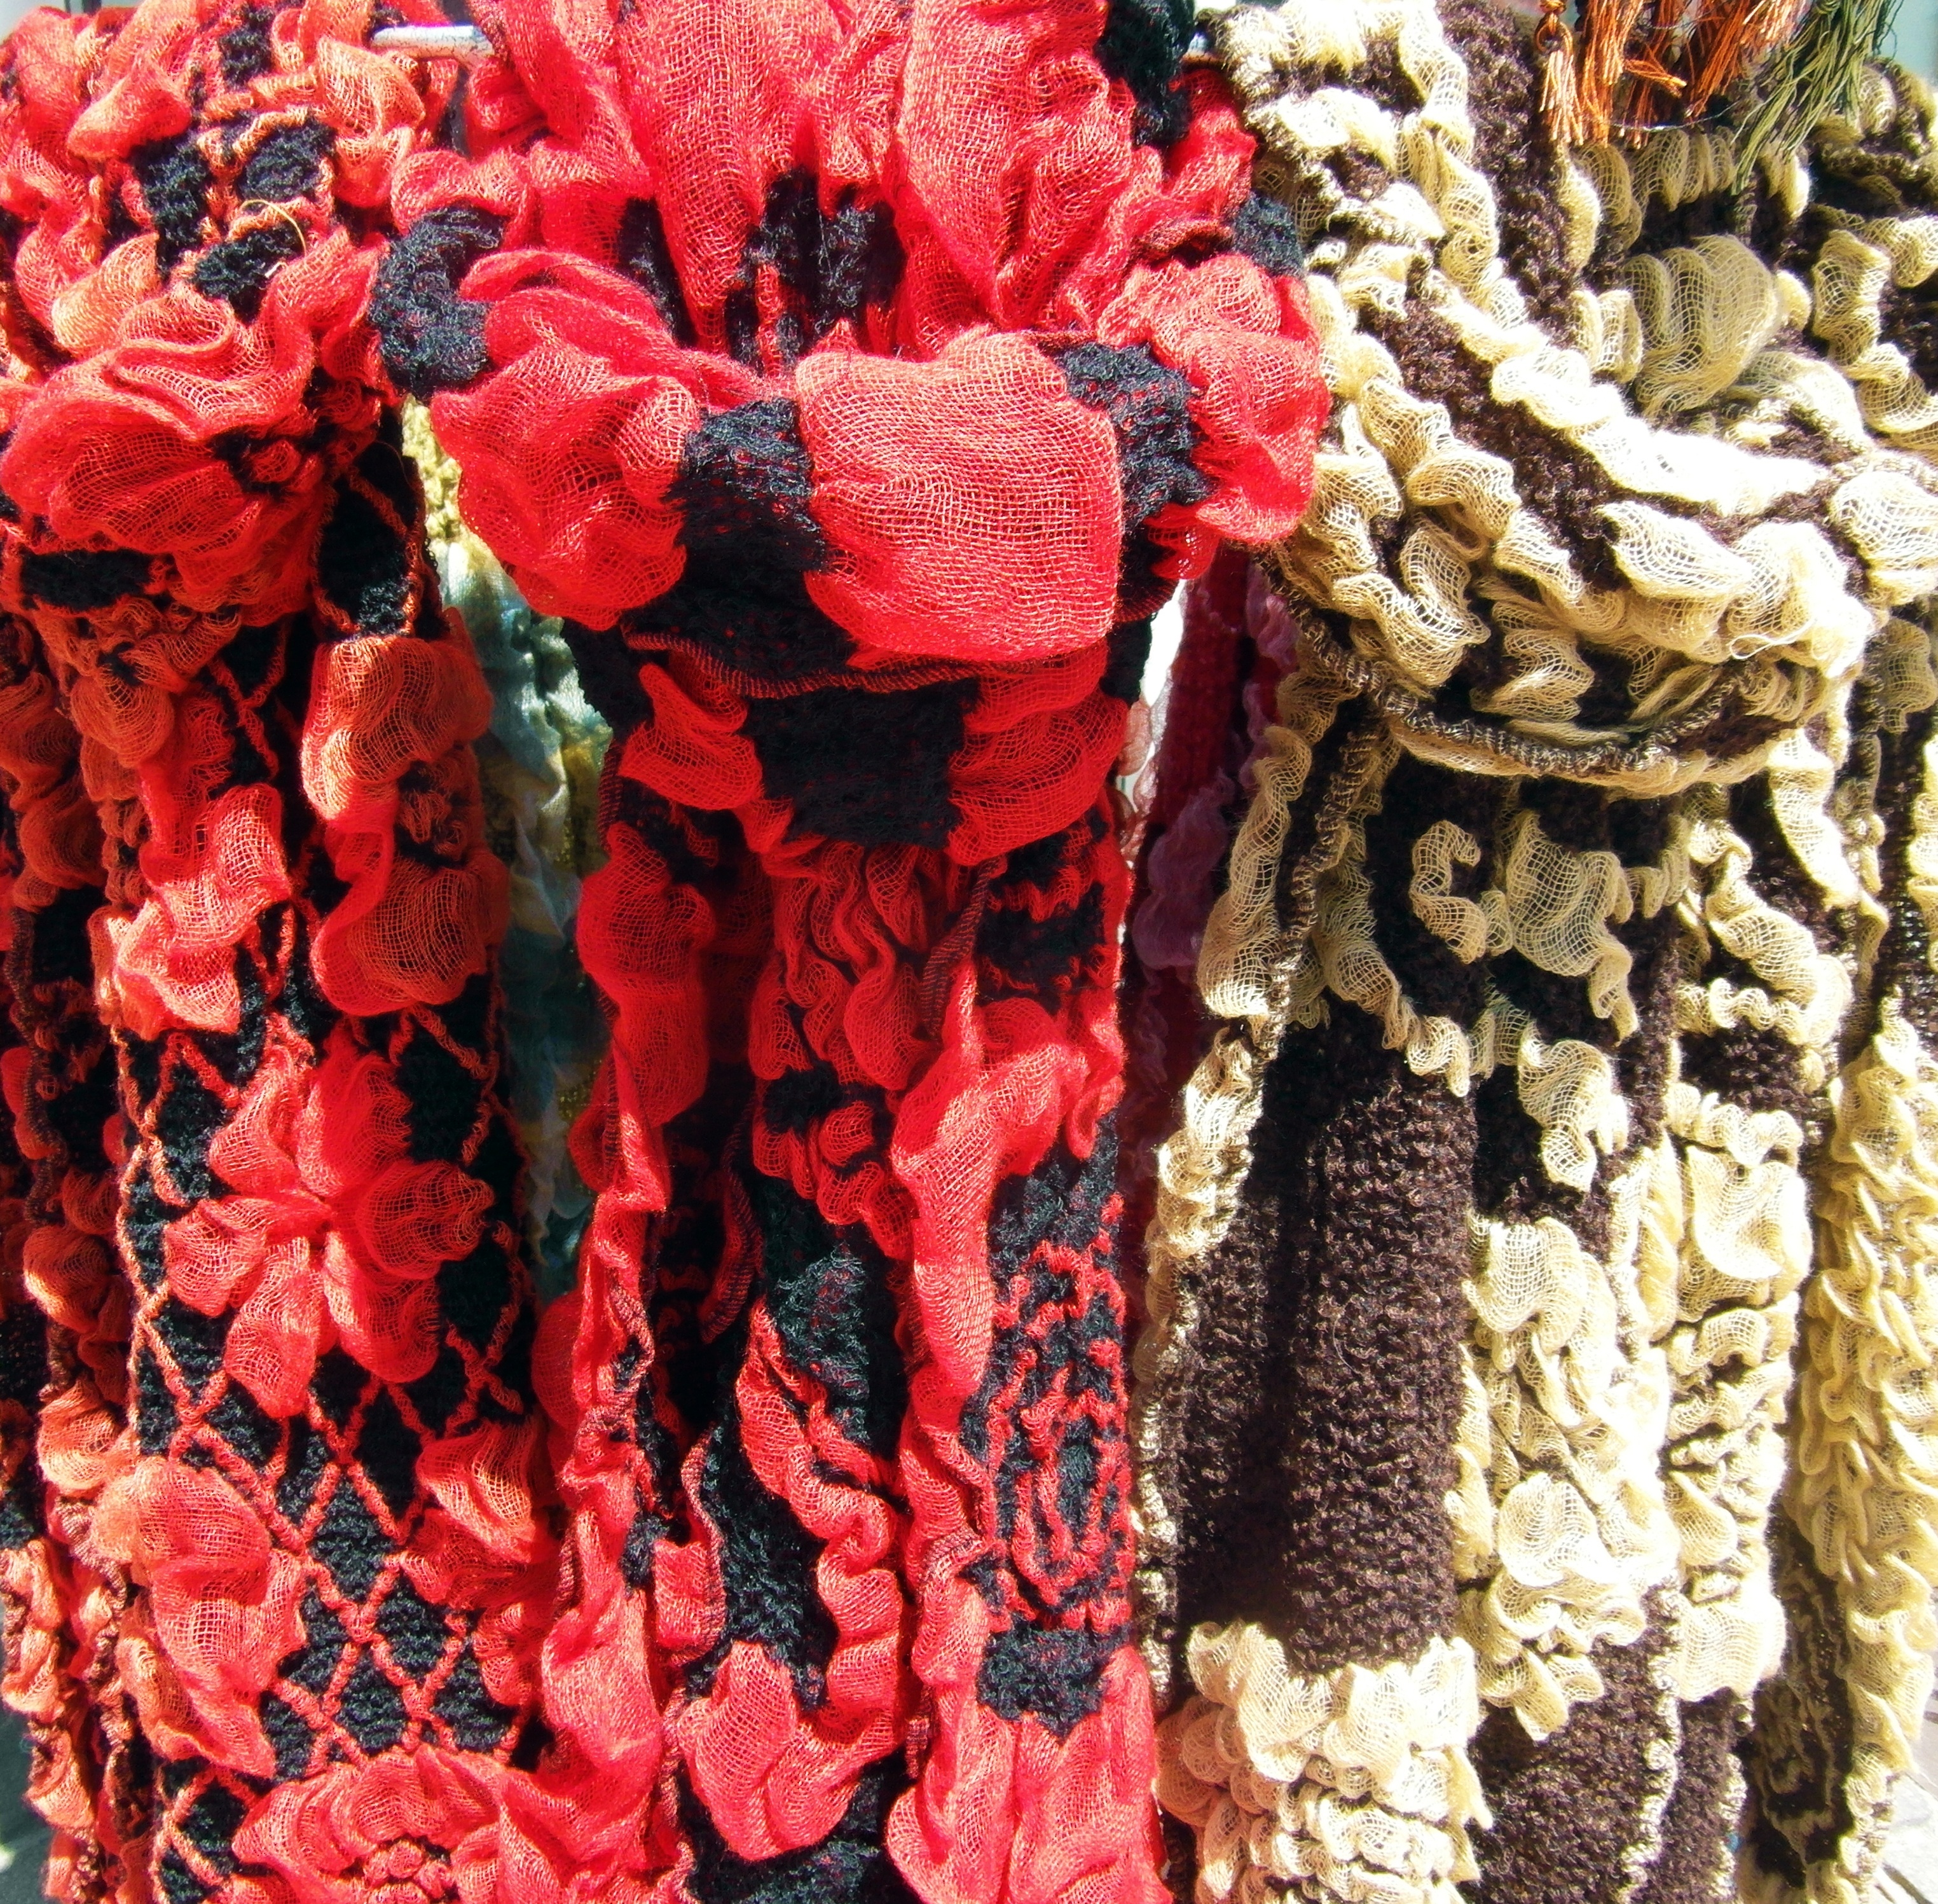
plant, flower, red, color, brown, colorful, towels, knot, flowering plant, land plant